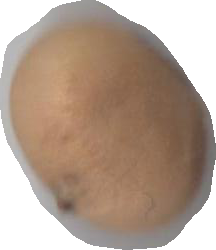
Variety: Anjasmoro